Electricity sector in the Netherlands

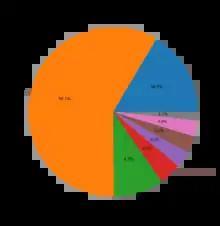
Dutch electricity by source in 2019

In 2008, the Netherlands consumed an average of 7,463 kWh per person, equal to the EU15 average of 7,409 kWh per person. In 2014, this was 6,713 kWh per person, which is a decrease of 10% compared to 2008.